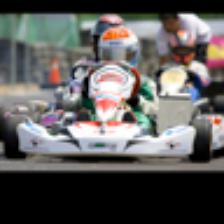
Label: NonHuman